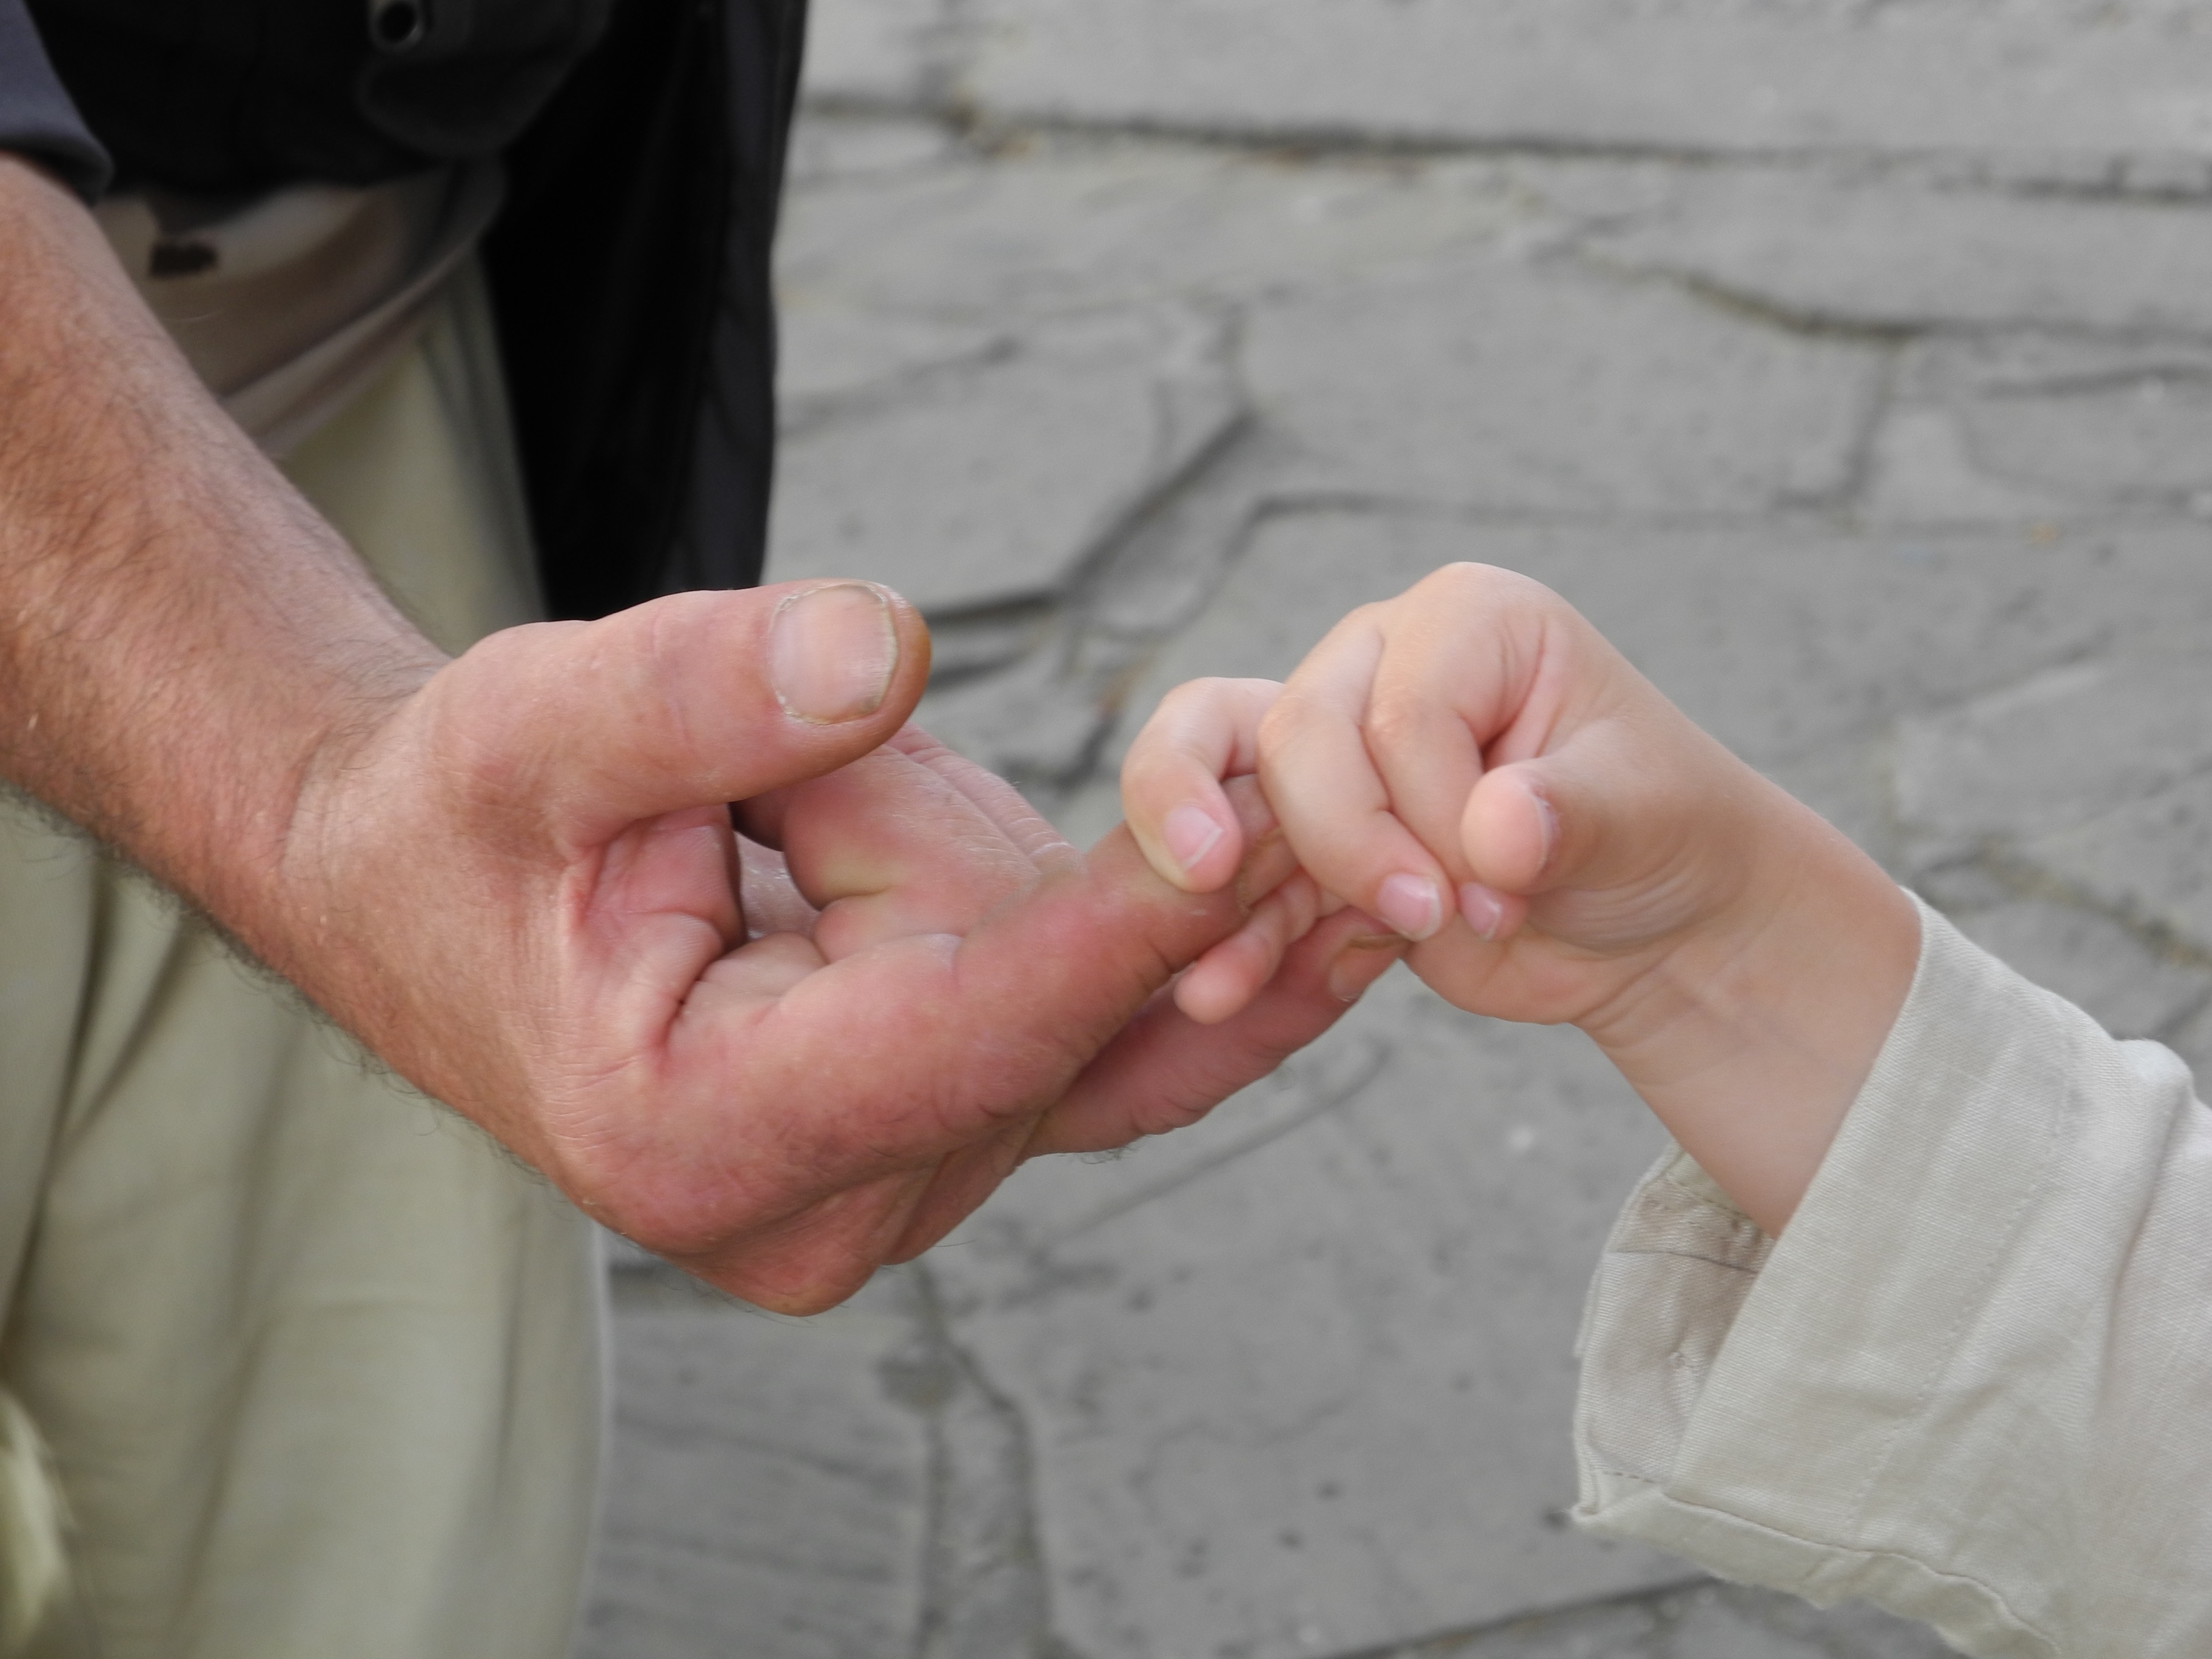
hand, man, person, male, leg, finger, child, arm, holding hands, close up, human body, hands, trust, interaction, young and old, sense, human hands